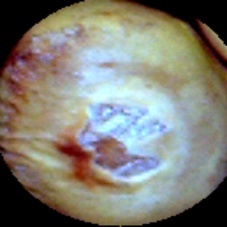
Label: Broken